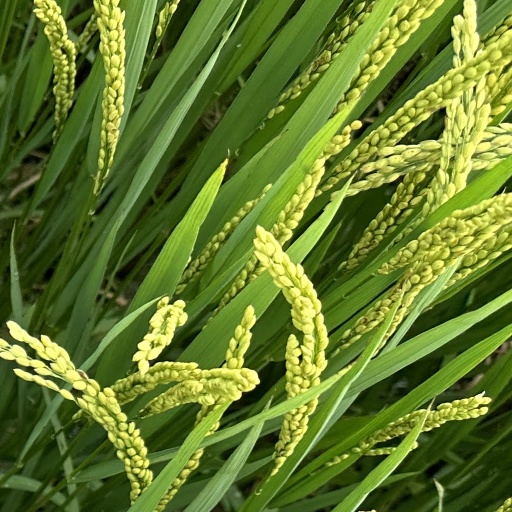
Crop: rice